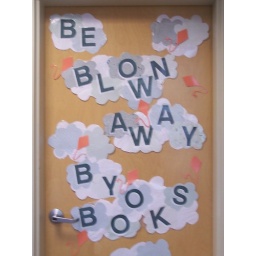
I used my handmade paper to make the clouds in this catchy phrase that decorated the door to the library computer lab.